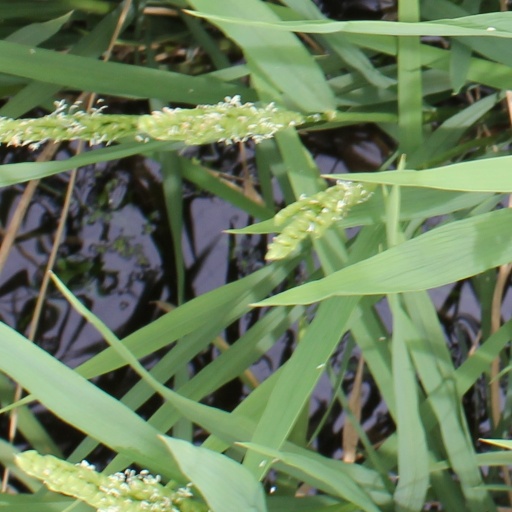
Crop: rice